Ben Cunningham (artist)

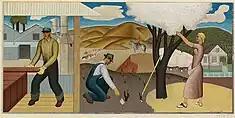
"Resources of the Soil," study for a 1938 WPA mural by Ben Cunningham at the Ukiah, California, Post Office.

Ben Frazier Cunningham (February 10, 1904–April 5, 1975) was an American artist and teacher. In his early career he was a painter of murals at sites including Coit Tower in San Francisco. In his later career he explored color and perception in works sometimes labeled op art. His works are in the collections of major institutions including MOMA, the National Gallery of Art, and the Smithsonian.